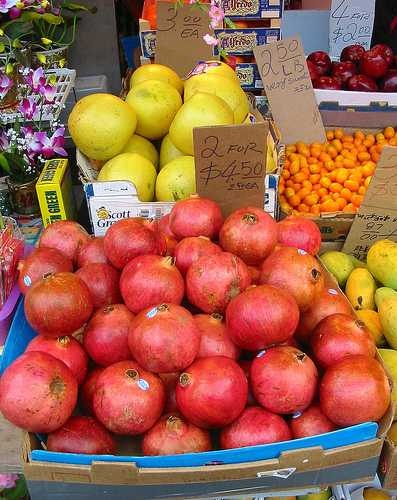
Label: Pomegranate